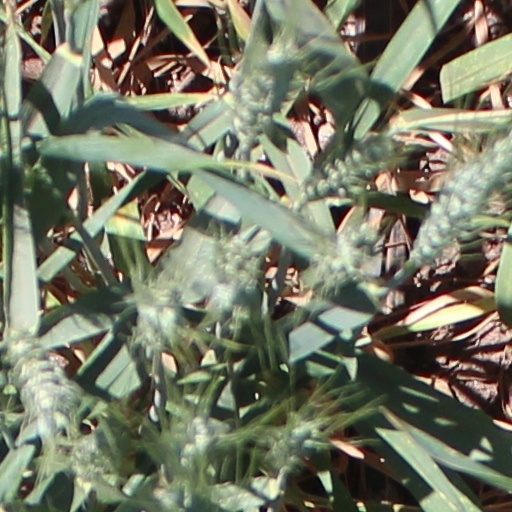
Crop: wheat